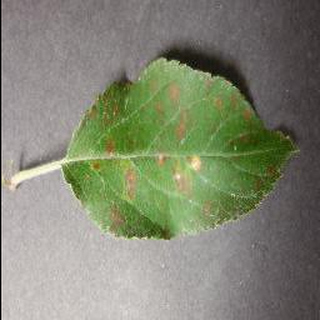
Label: apple_cedar_apple_rust